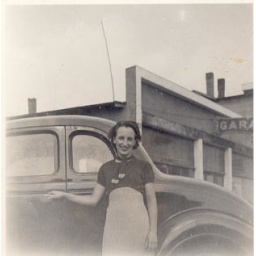
Not sure where she is, but she's standing by a car, in front of a building labeled a garage...